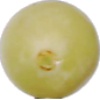
Label: Grape White 2